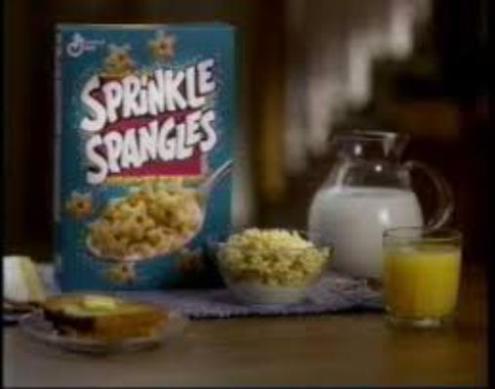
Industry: Food